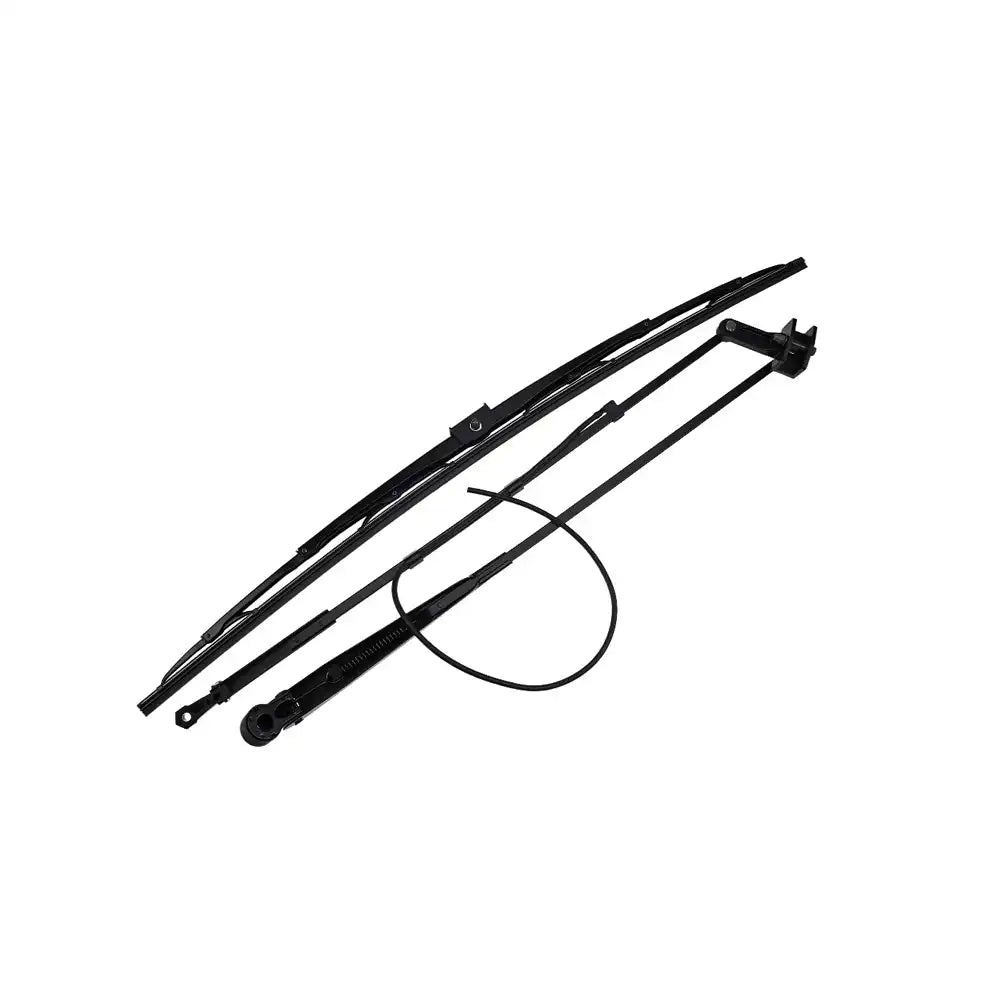
Wiper Arm Blade Kit 47778552 47405956 for New Holland Compact Track Skid Steer Loader
Brand: AS Parts
Wiper Arm Blade Kit 47778552 47405956 for New Holland Compact Track Skid Steer Loader Part NO.: Wiper Blade,648mm L:47405956 Wiper Arm:47778552 Applications: Compact Track Loader:L221, L228, L223, L230, L225, L234, C232, L213, C227, C238, L215, L216, L218, L220
Category: Vehicles & Parts > Vehicle Parts & Accessories > Motor Vehicle Parts > Motor Vehicle Window Parts & Accessories > Windshield Wiper Systems & Components > Wiper Arms